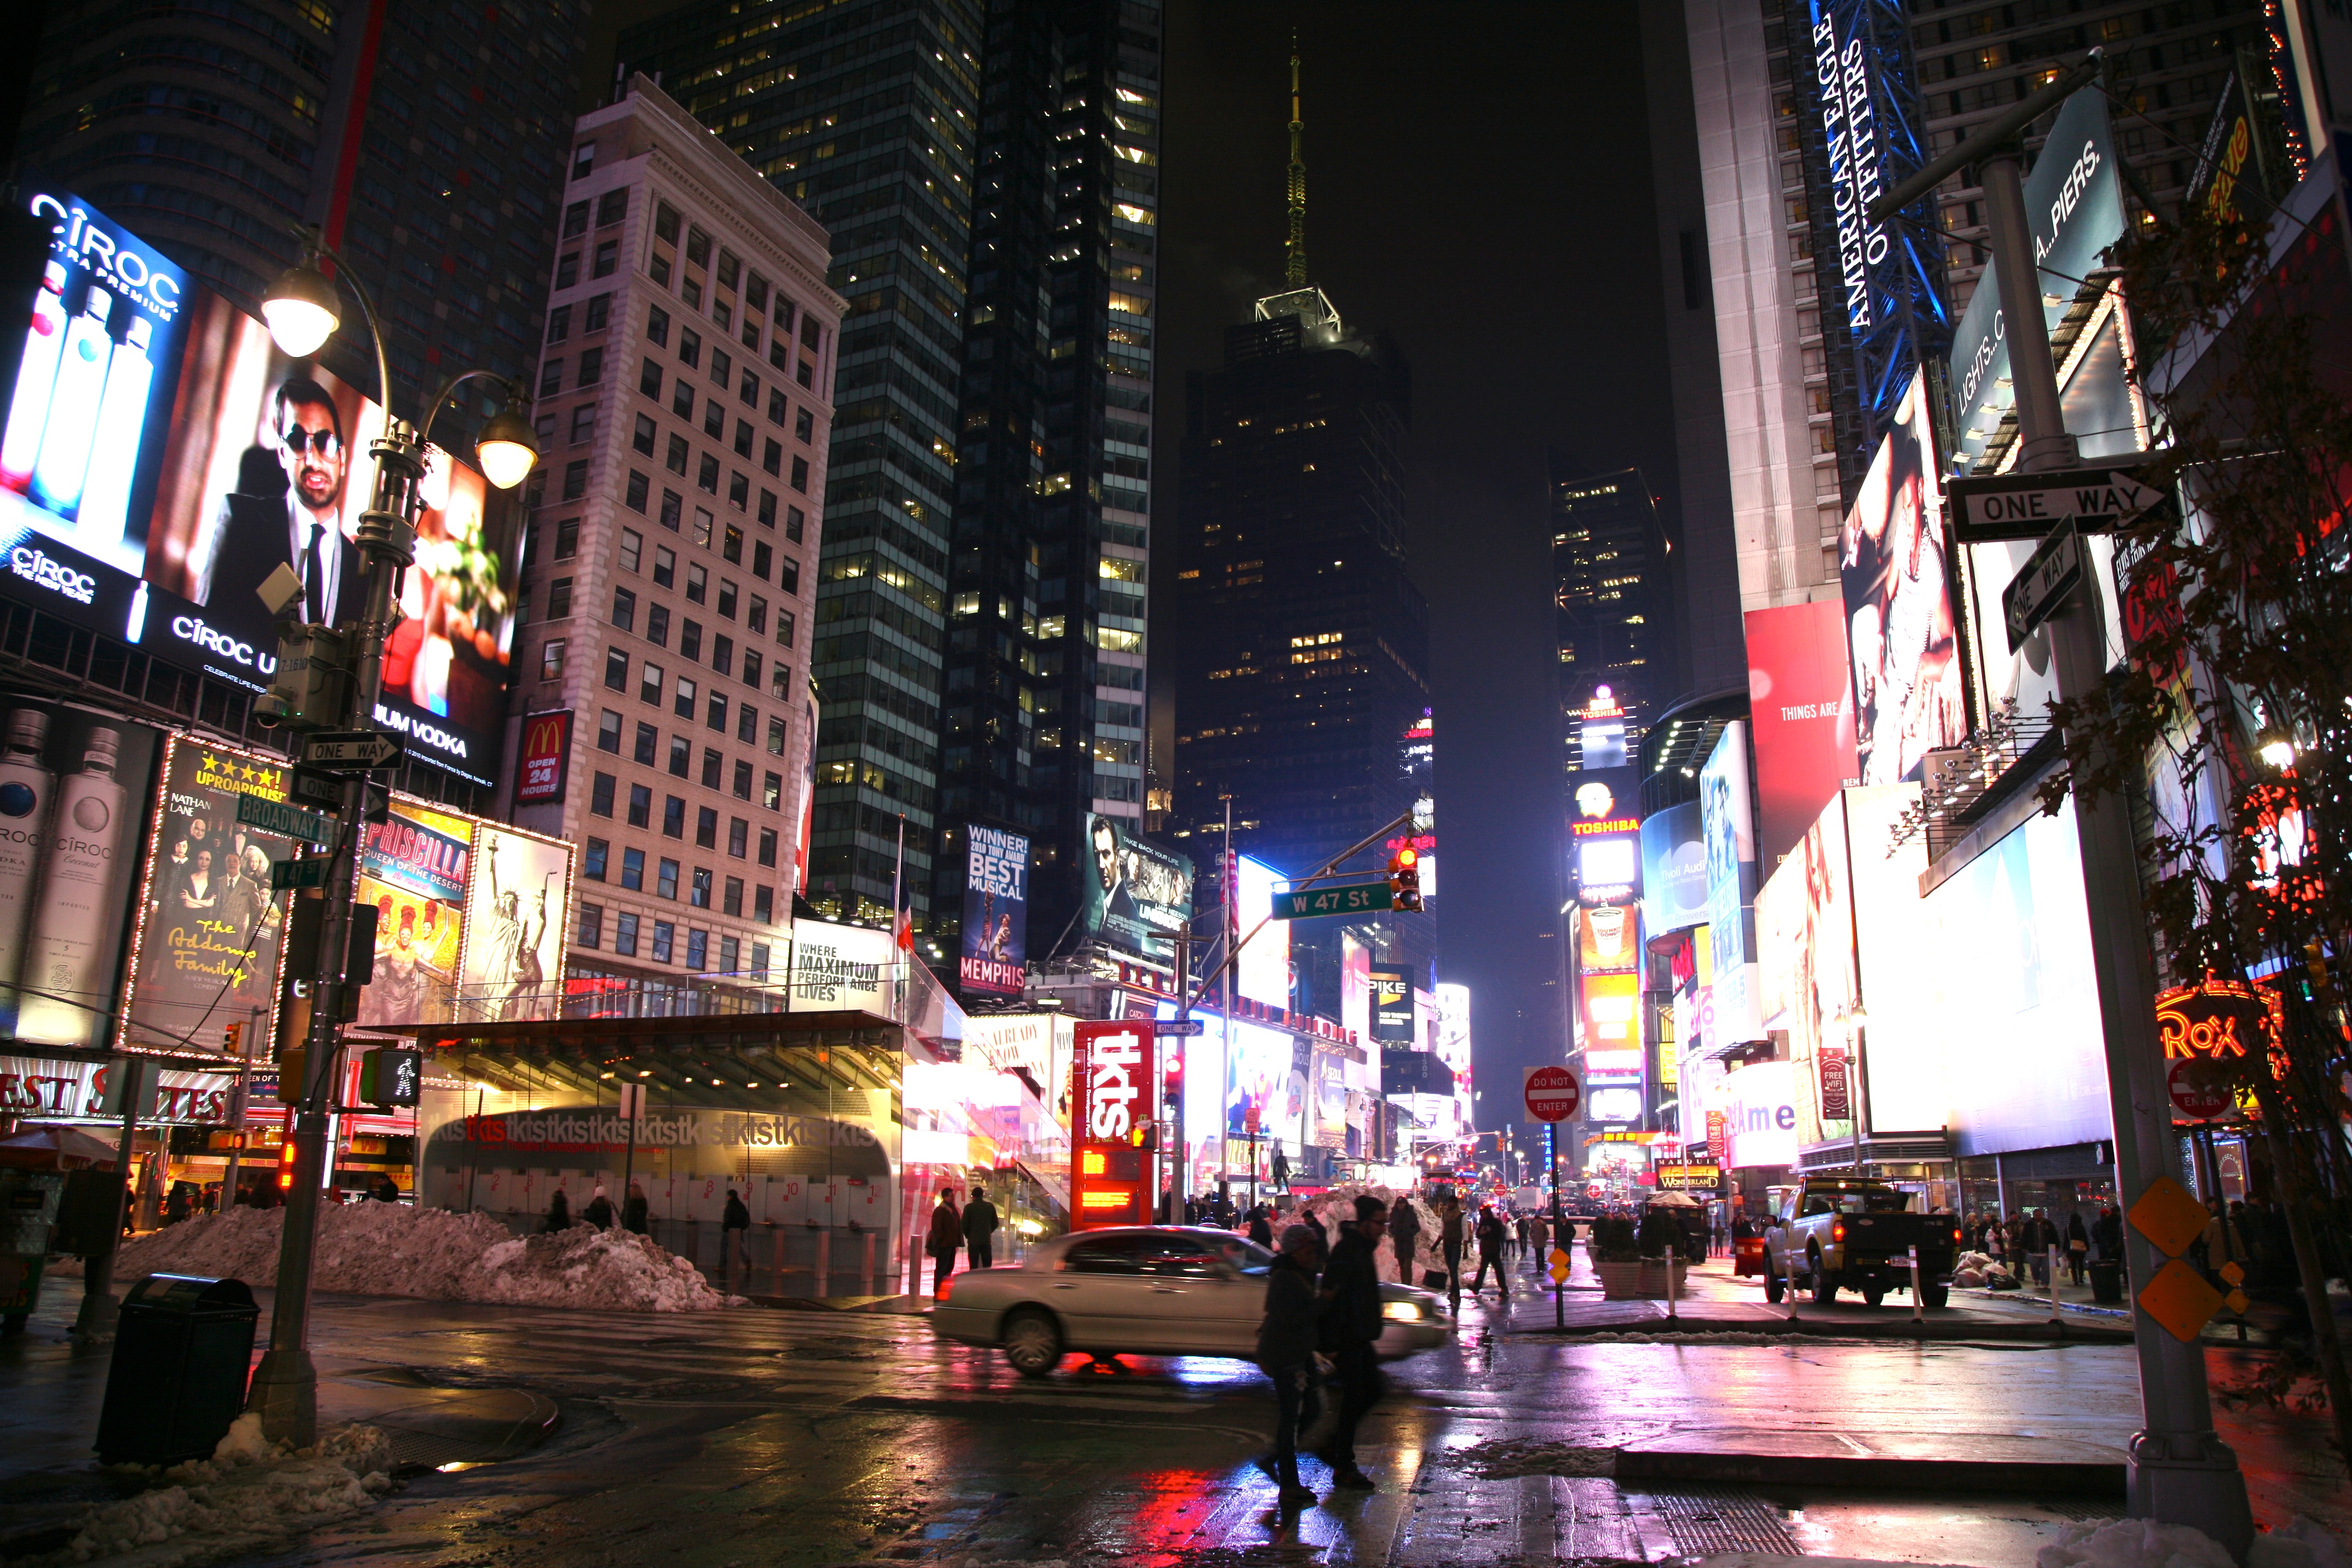
road, street, night, town, city, manhattan, cityscape, downtown, evening, nyc, newyork, newyorkcity, ny, canon5d, midtown, metropolis, canonef24105mmf4lisusm, theatredistrict, timessquare, urban area, human settlement